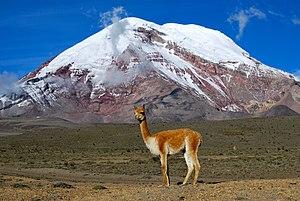
Une Vigogne, l'un des deux camélidés sauvages d'Amérique du Sud. En arrière plan, le volcan Chimborazo (6 310 m), en Équateur, le plus haut sommet du monde, en le considérant comme le sommet le plus éloigné du centre de la Terre. Italiano: Vicugna vicugna, sullo sfondo il vulcano Chimborazo, Ecuador.
Vicugna est un genre de la famille des Camélidés sud-américains. Il comprend, selon les auteurs, une ou deux espèces de mammifères de la cordillère des Andes.
L’Équateur, en forme longue la république d'Équateur ou république de l'Équateur, est un pays d'Amérique du Sud, frontalier du Pérou au sud et à l'est et de la Colombie au nord-nord-est, baigné à l'ouest par l'océan Pacifique. Ses habitants sont appelés les Équatoriens. Sa superficie est de 283 520 km², partagée en trois grandes régions : la côte du Pacifique, où se trouve la ville de Guayaquil, la partie andine du pays, où se trouve la capitale et la principale ville du pays, Quito, et l'Amazonie équatorienne, dans l'est du pays. Les deux premières de ces régions concentrent l'essentiel de la population et de l'activité économique du pays, tandis que la partie amazonienne, moins peuplée, recèle des ressources significatives en hydrocarbures, ainsi qu'une biodiversité extrêmement importante. À ces trois régions continentales, il faut ajouter une région insulaire formée par les îles Galápagos, situées dans l'océan Pacifique à un millier de kilomètres à l'ouest de la côte.
Une montagne est une forme topographique de relief positif, à la surface de planètes telluriques, et faisant partie d'un ensemble — une chaîne de montagnes — ou formant un relief isolé. Elle est caractérisée par son altitude et, plus généralement, par sa hauteur relative, voire par sa pente. Il n'existe toutefois pas de définition unique de ce qu'est une montagne, terme apparu entre le Xᵉ et le XIIᵉ siècle, et de nombreux régionalismes coexistent pour décrire les formes de relief. Elle peut désigner à la fois un sommet pentu et une simple élévation de terrain, comme une colline, aussi bien que le milieu dans son ensemble. Les montagnes prennent en effet des formes très diverses en fonction des processus qui mènent à leur orogenèse : des escarpements de marges continentales et rifts en domaine extensif, aux chaînes de collision et plissement, en passant par les phases de subduction créant des volcans de type explosif en arcs insulaires ou le long de cordillères, sans oublier le volcanisme de point chaud de type effusif ni les intrusions mises au jour par l'érosion.